James of Saint George

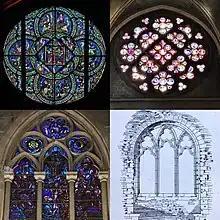
A comparison of the rose window of Canterbury Cathedral (top left) with the rose window of Lausanne Cathedral (top right) and the west window of Lausanne Cathedral (bottom left) with the eastern hall window of Conwy Castle (bottom right)

There is little firm documentary evidence of James’ early life and origin. Circumstantial evidence, however, suggests that his place of birth was Saint-Prex in or around the year 1230. His father was also an architect mason, named John. This strong evidence related to his father, including year of death and architectural style, lead to the conclusion that John was Jean Cotereel, the builder of Saint-Prex and Lausanne Cathedral. Of particular interest are the similarities of the rose windows at Canterbury Cathedral and Lausanne Cathedral and the similarity of the west window of Lausanne Cathedral to that of the eastern hall window later built at Conwy Castle.